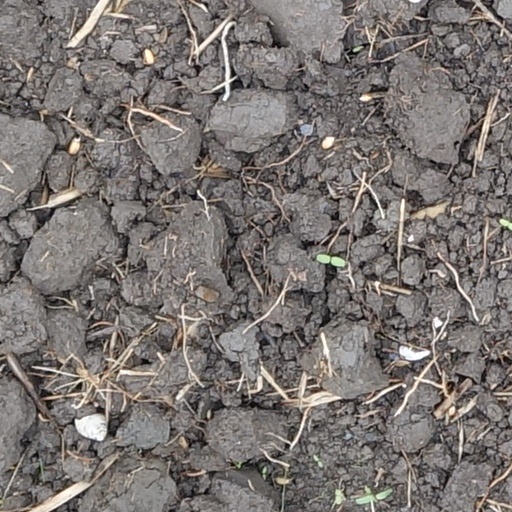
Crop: wheat